Meaning of life

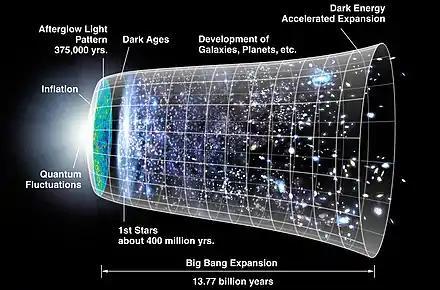
Timeline of the expansion of the universe, where space is represented schematically at each time by circular sections. On the left, the dramatic expansion of inflation; at the center, the expansion accelerates (artist's concept; neither time nor size are to scale)

The exact mechanisms of abiogenesis are unknown: notable hypotheses include the RNA world hypothesis (RNA-based replicators) and the iron-sulfur world hypothesis (metabolism without genetics). The process by which different lifeforms have developed throughout history via genetic mutation and natural selection is explained by evolution. At the end of the 20th century, based upon insight gleaned from the gene-centered view of evolution, biologists George C. Williams, Richard Dawkins, and David Haig, among others, concluded that if there is a primary function to life, it is the replication of DNA and the survival of one's genes. Responding to an interview question from Richard Dawkins about "what it is all for", James Watson stated "I don't think we're "for" anything. We're just the products of evolution."